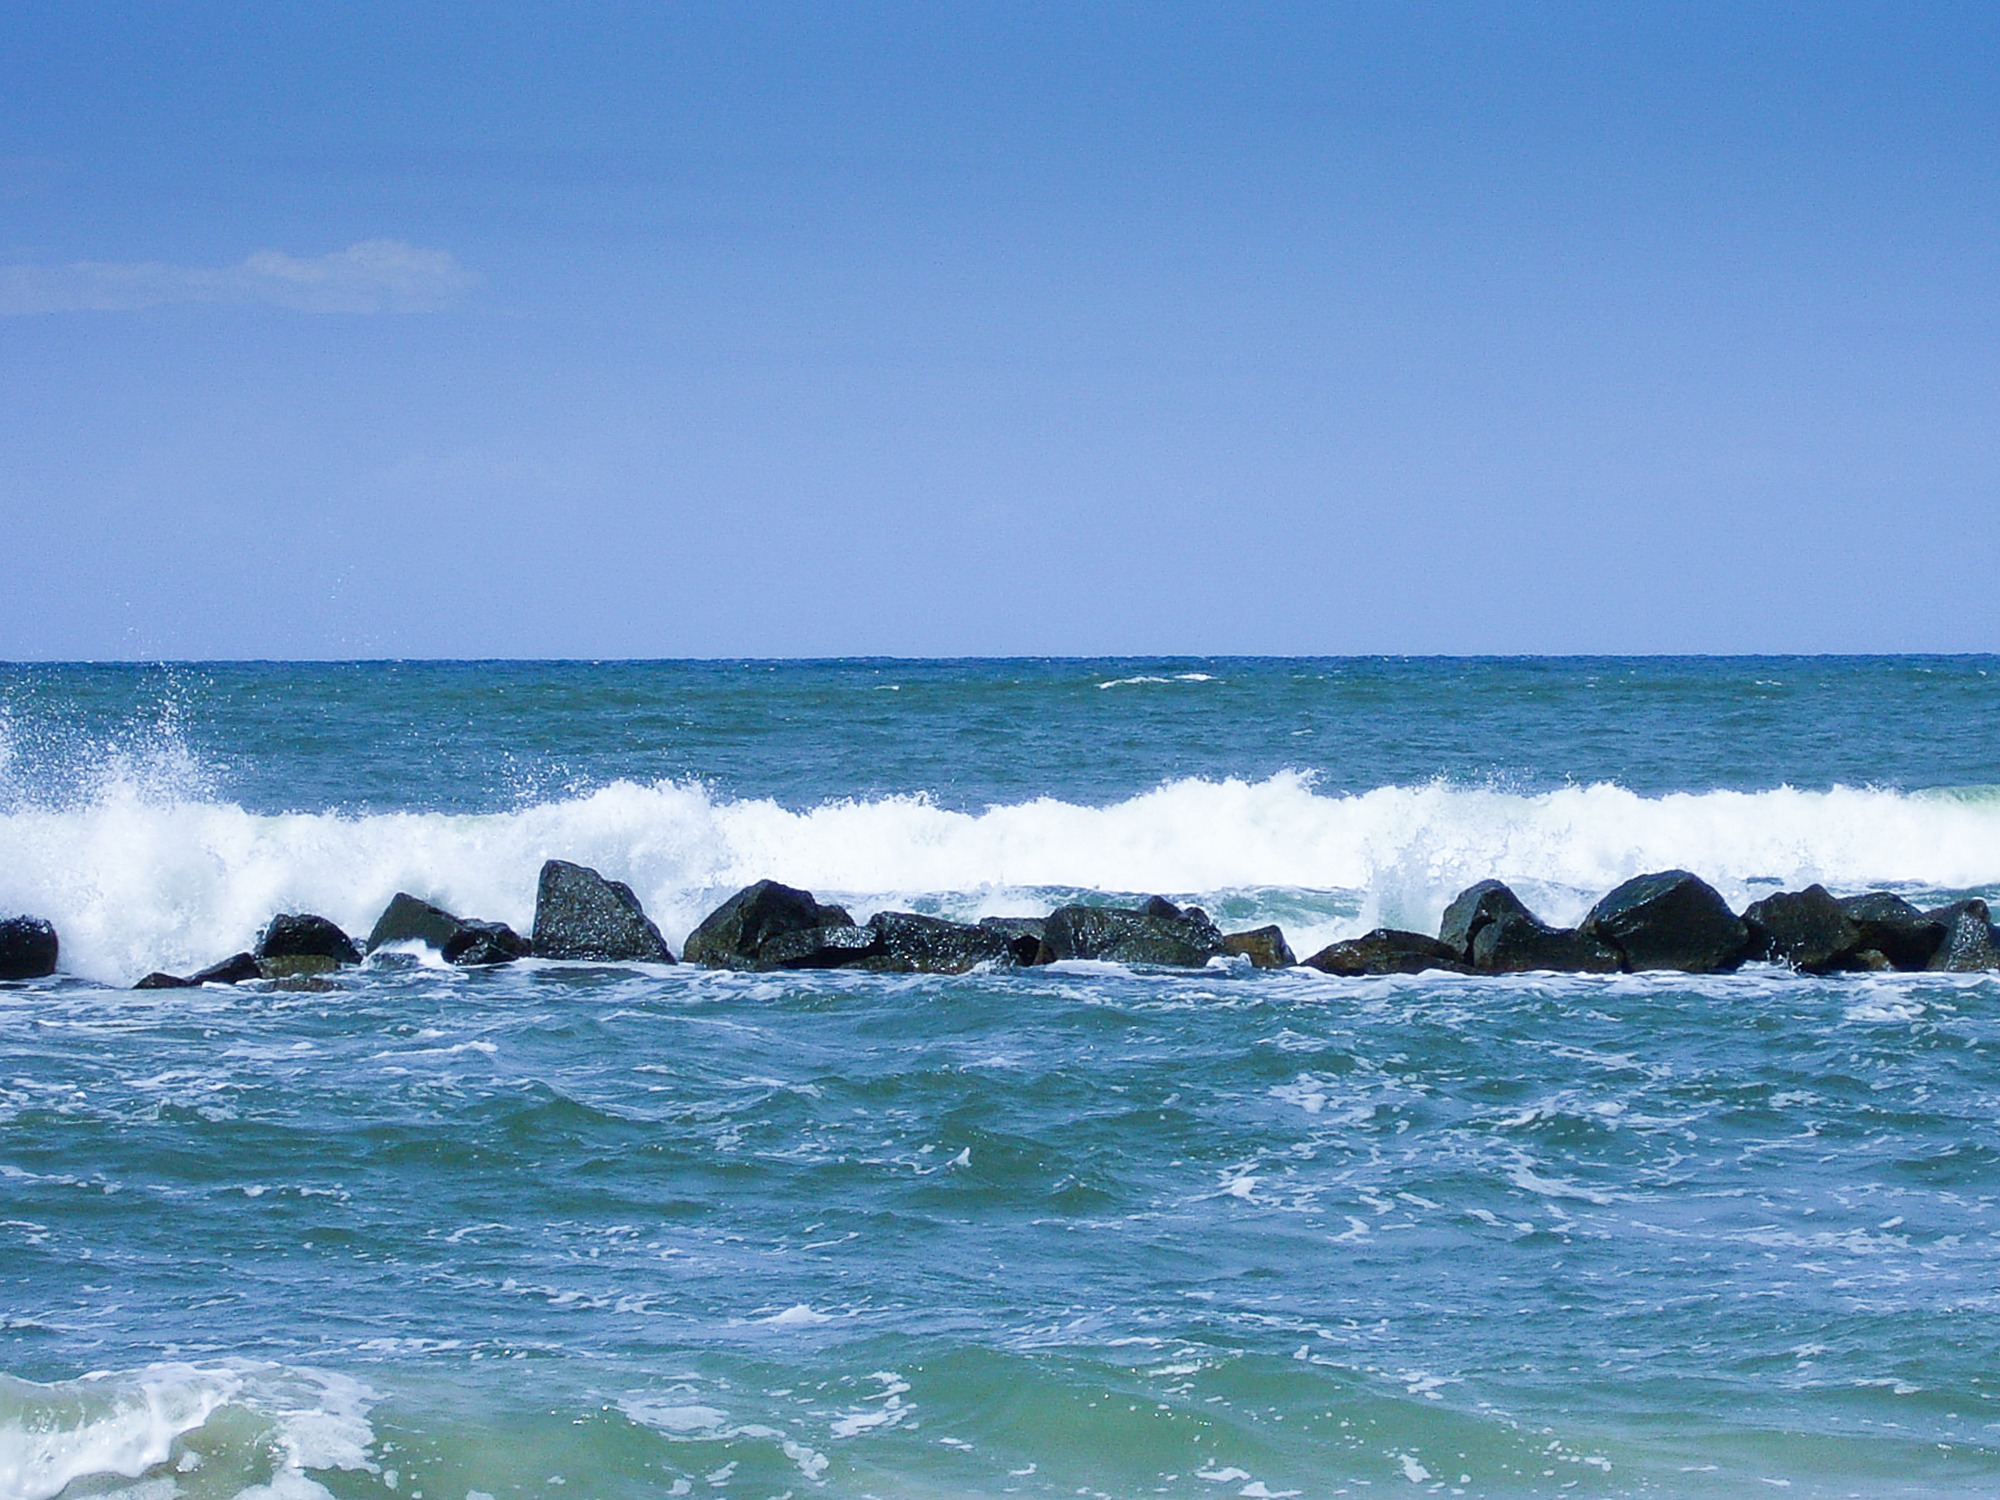
beach, sea, coast, water, nature, rock, ocean, horizon, shore, wave, vacation, blue, body of water, waves, landscapes, cape, the coast, the baltic sea, the waves, sea foam, wind wave